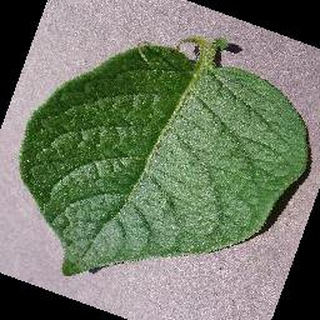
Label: healthy_potato